Andrzej Bulanda

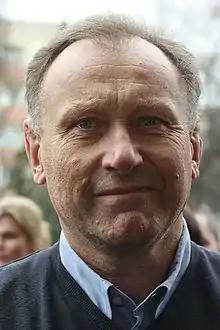
Andrzej Bulanda (2013)

Andrzej Bulanda (born 6 July 1955 in Warsaw) - is a Polish architect, designer and partner at Bulanda & Mucha Architects. He is the co-creator with Włodzimierz Mucha of many award-winning competition projects and completed works such as the BRE Bank building in Bydgoszcz, the Old Paper Mill in Konstancin-Jeziorna, the Sports Hall in Konstancin-Jeziorna, the Cameratta complex at Eko-Park in Warsaw, the expansion of the Public Library building in Warsaw, the Prudential in Warsaw, the Kazimierz Pułaski Museum in Warka, the Koneser complex in Warsaw, Rother's Mills in Bydgoszcz, sports club “Deski”, Piękna Nova in Warsaw and Chmielna 25 in Warsaw.